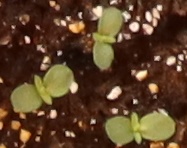
Label: Flax